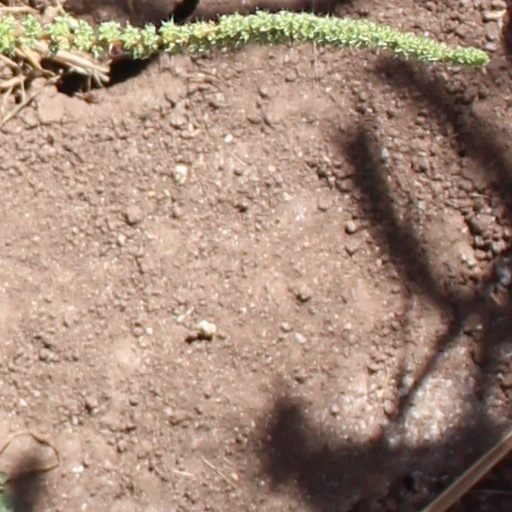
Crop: wheat